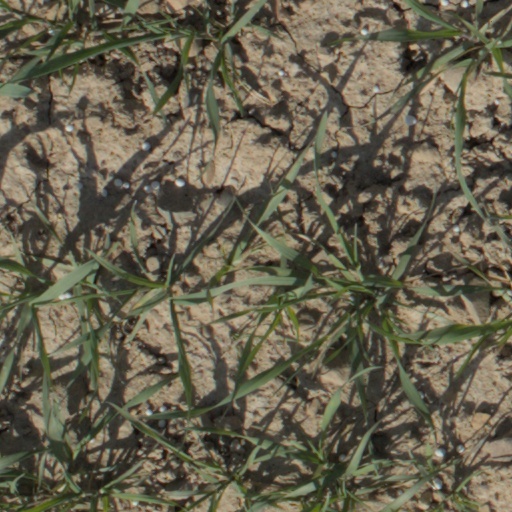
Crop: wheat